Disney bomb

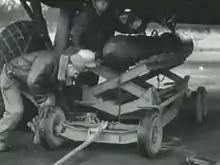
Several American ground crew attaching a Disney bomb to the underside of a B-17 bomber.

Despite being a British weapon, Disneys were used only by the United States Army Air Force, with the bombs becoming a joint project between the American Eighth Air Force and the British Royal Navy. They were never used by RAF Bomber Command. The 92nd Bombardment Group was initially tasked with their use. The bombs were also dropped by the 305th Bombardment Group and 306th Bombardment Group. The 94th Bombardment Group prepared to use the bombs, but flew no operations with them before the war in Europe ended.